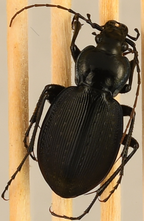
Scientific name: Carabus goryi
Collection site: Great Smoky Mountains National Park NEON (GRSM), plot GRSM_022